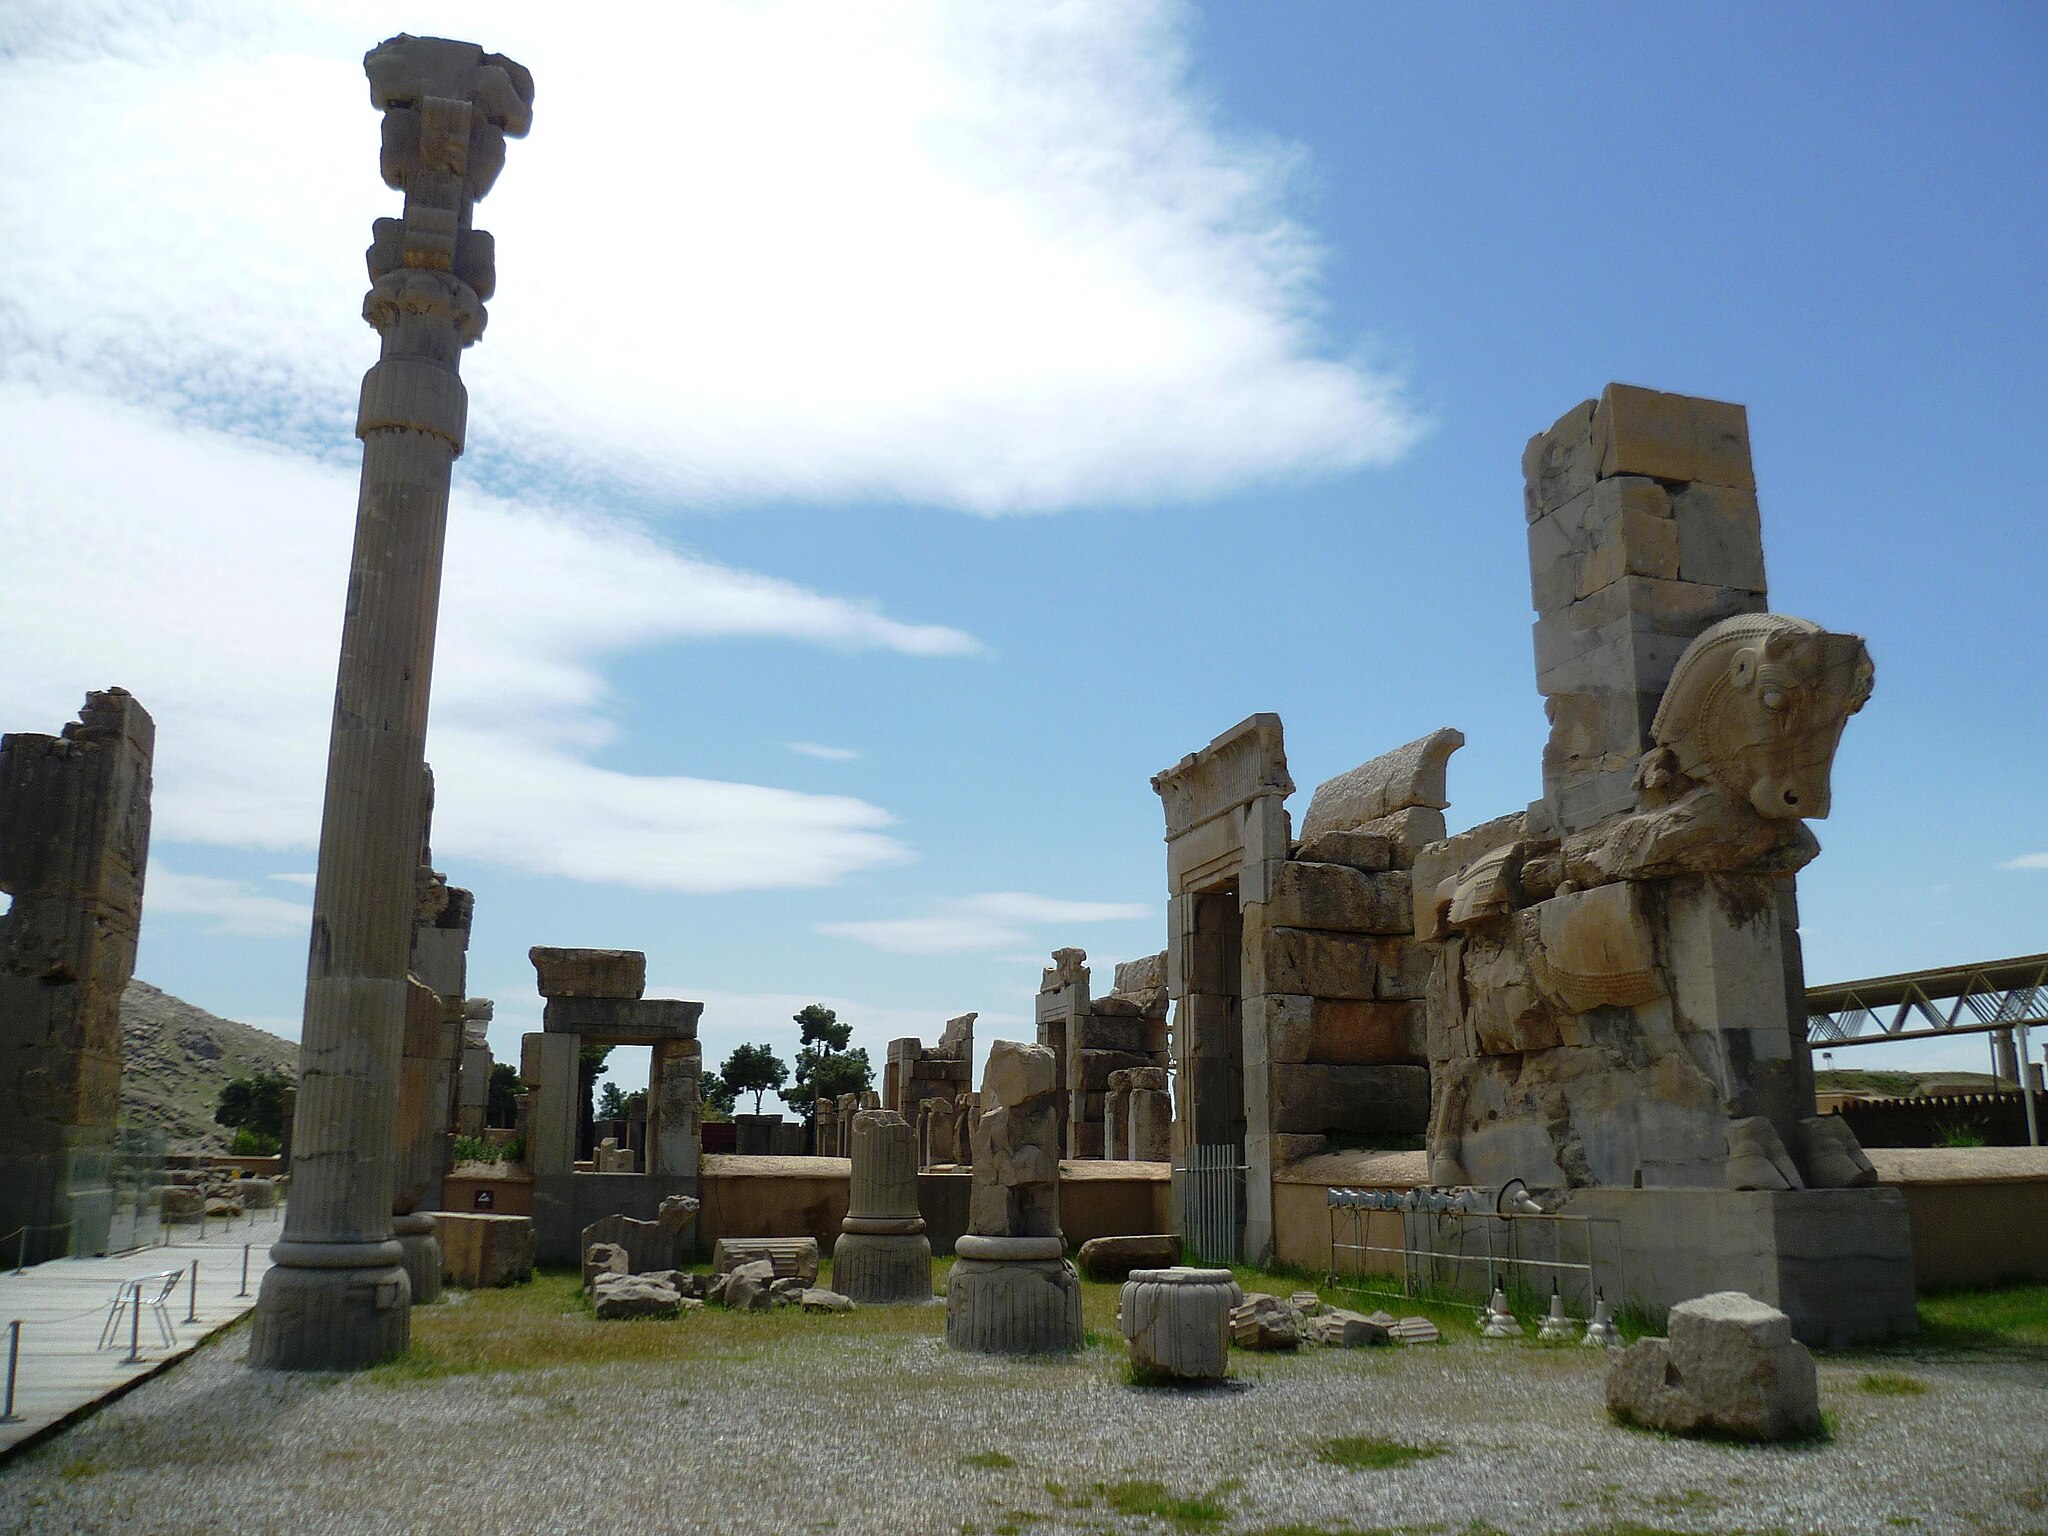
Title: Bull statue in the northern facade, Hall of hundred columns Persepolis 2014
Description: Bull statue in the northern facade of the Hall of Hundred Columns, Persepolis, Iran
Date: 2014-04-09 10:06:38
Categories: Self-published work, April 2014 in Iran, 2014 in Persepolis, Bull statue in the northern facade, Hall of hundred columns, Fundacja Kontroli Społecznej Nomos - Iran